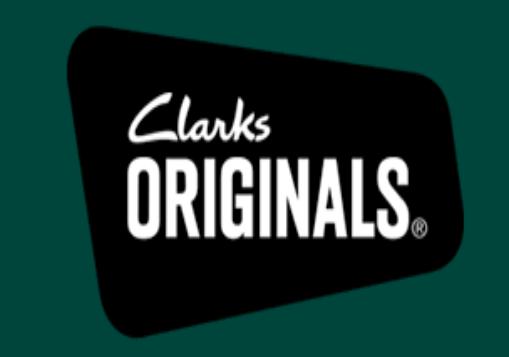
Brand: Clarks
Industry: Clothes